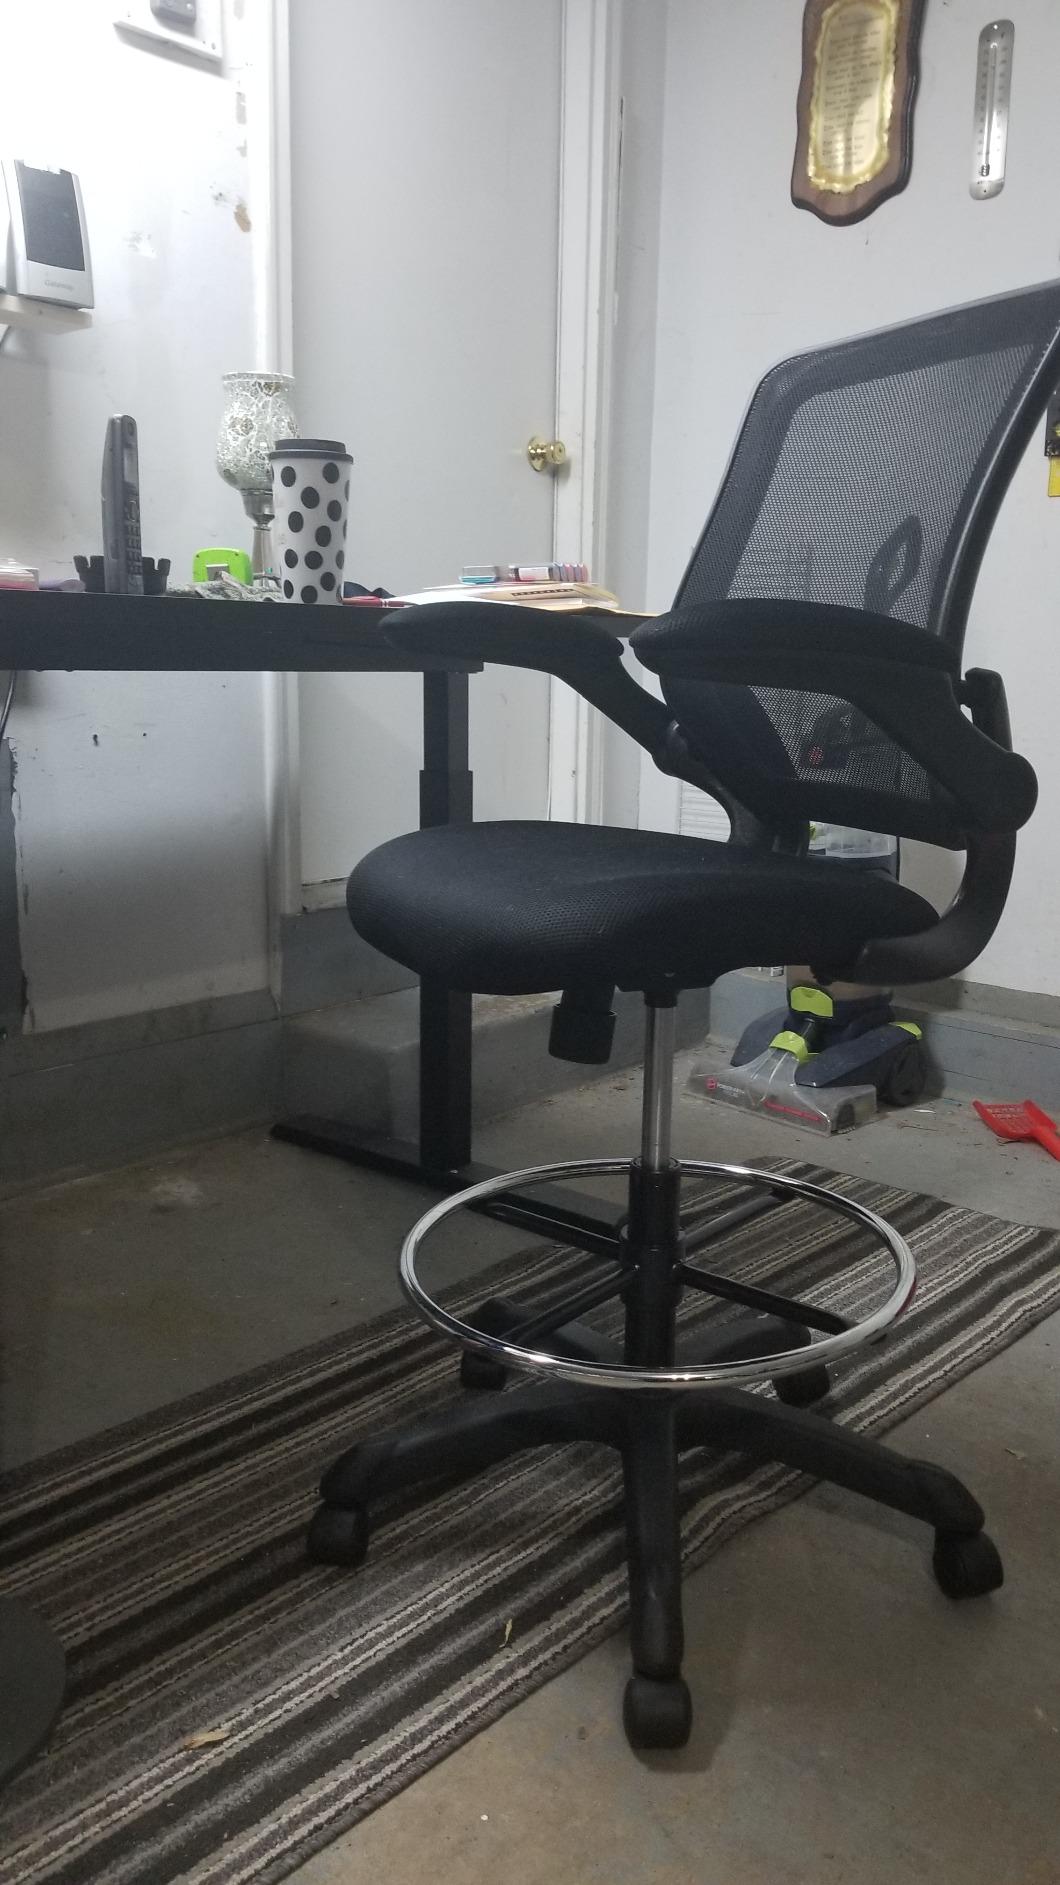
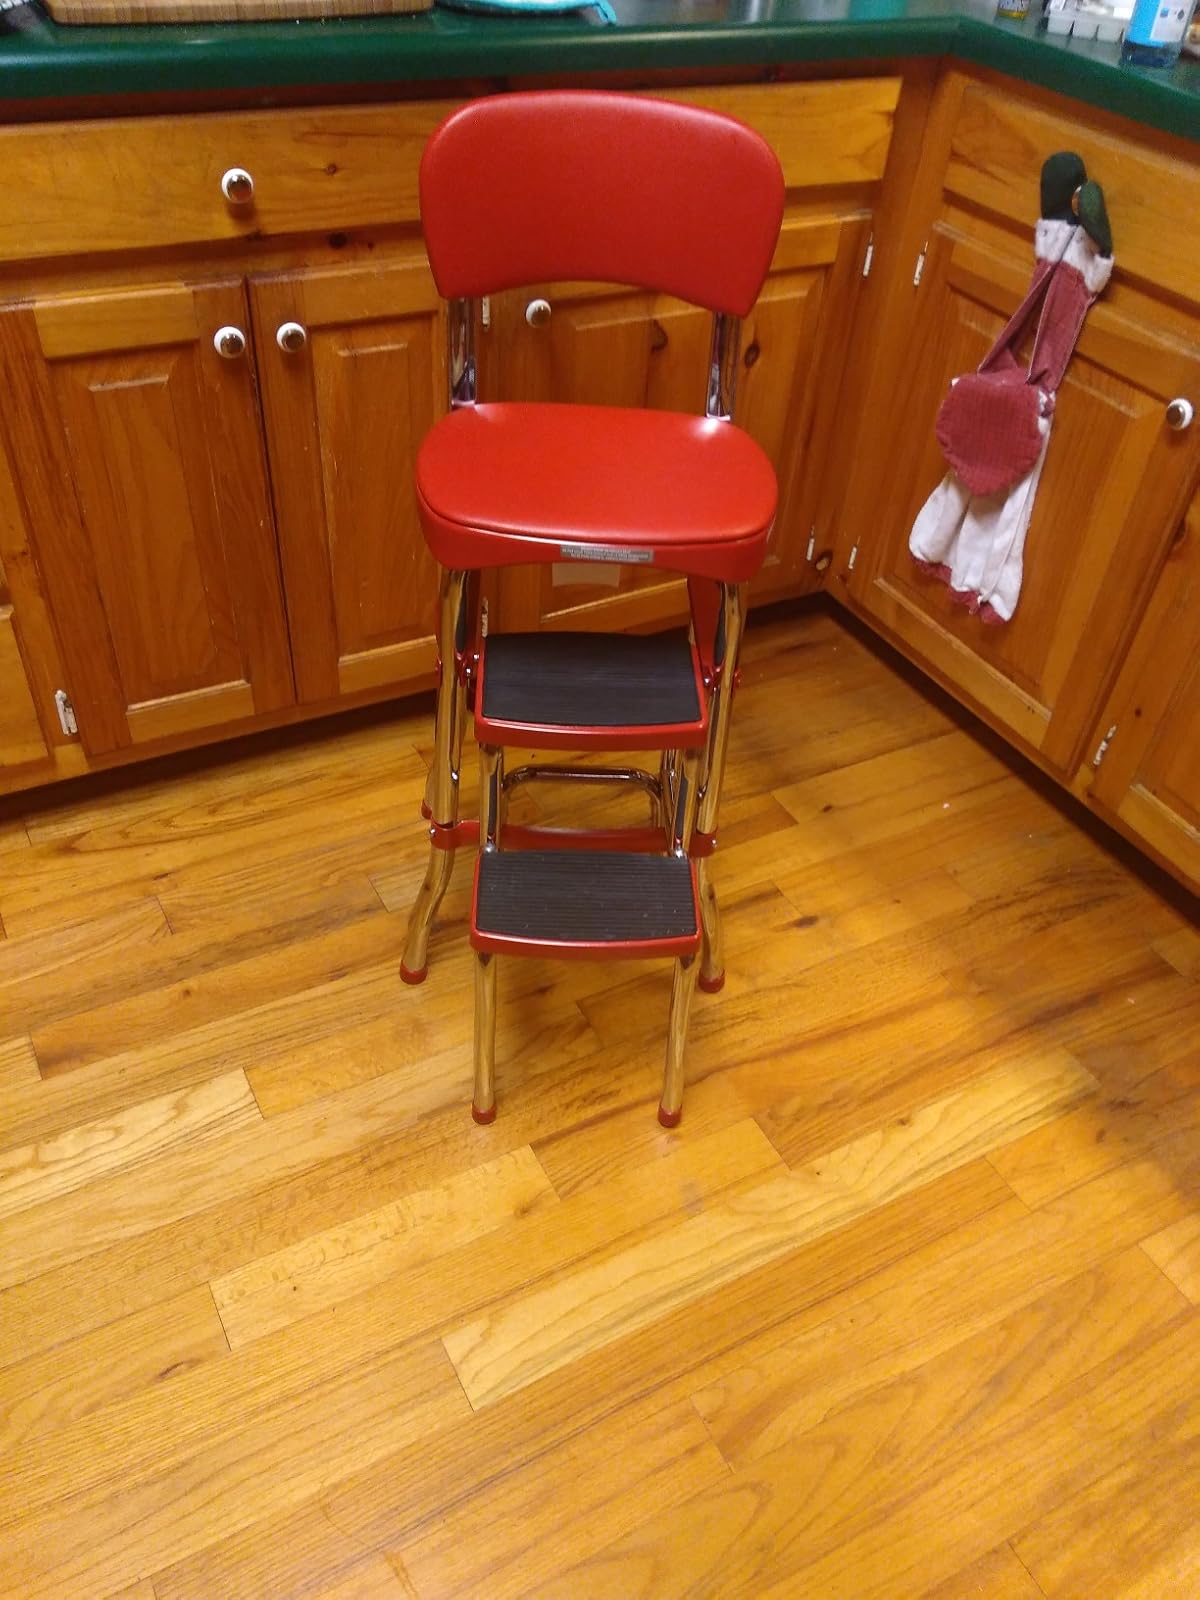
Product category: items_chair
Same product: no